Östliches Ringgebiet

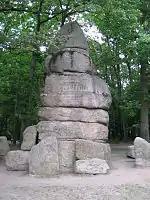
Prince Albert monument in Prinz-Albrecht-Park.

Two parks are located on the eastern end of the Östliche Ringgebiet, the and the (short: "Prinzenpark"). The latter is named after Prince Albert of Prussia (German: "Albrecht von Preußen"), regent of the Duchy of Brunswick from 1885 to 1906.